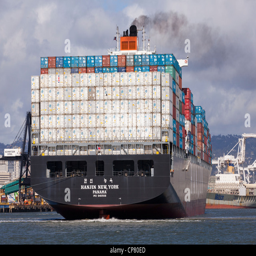
the stern side of a cargo ship showing stacked containers